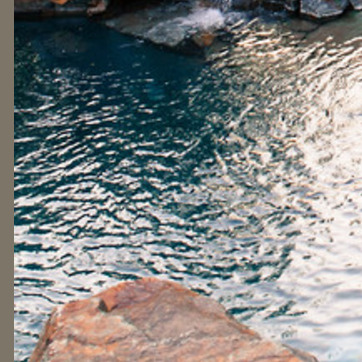
Material: water